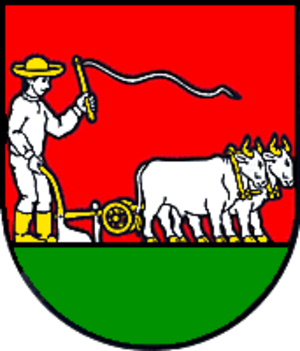
Čierne nad Topľou est un village de Slovaquie situé dans la région de Prešov.